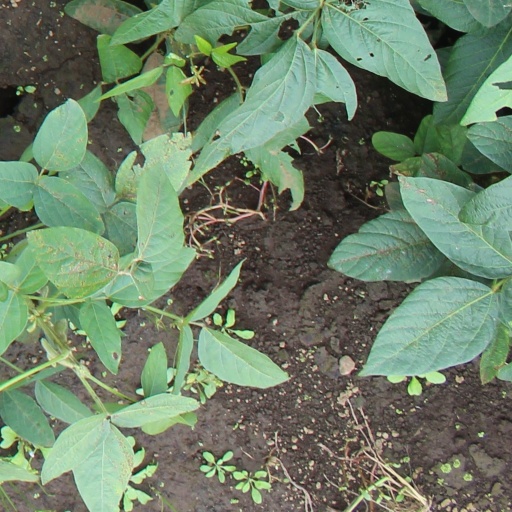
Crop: soybean